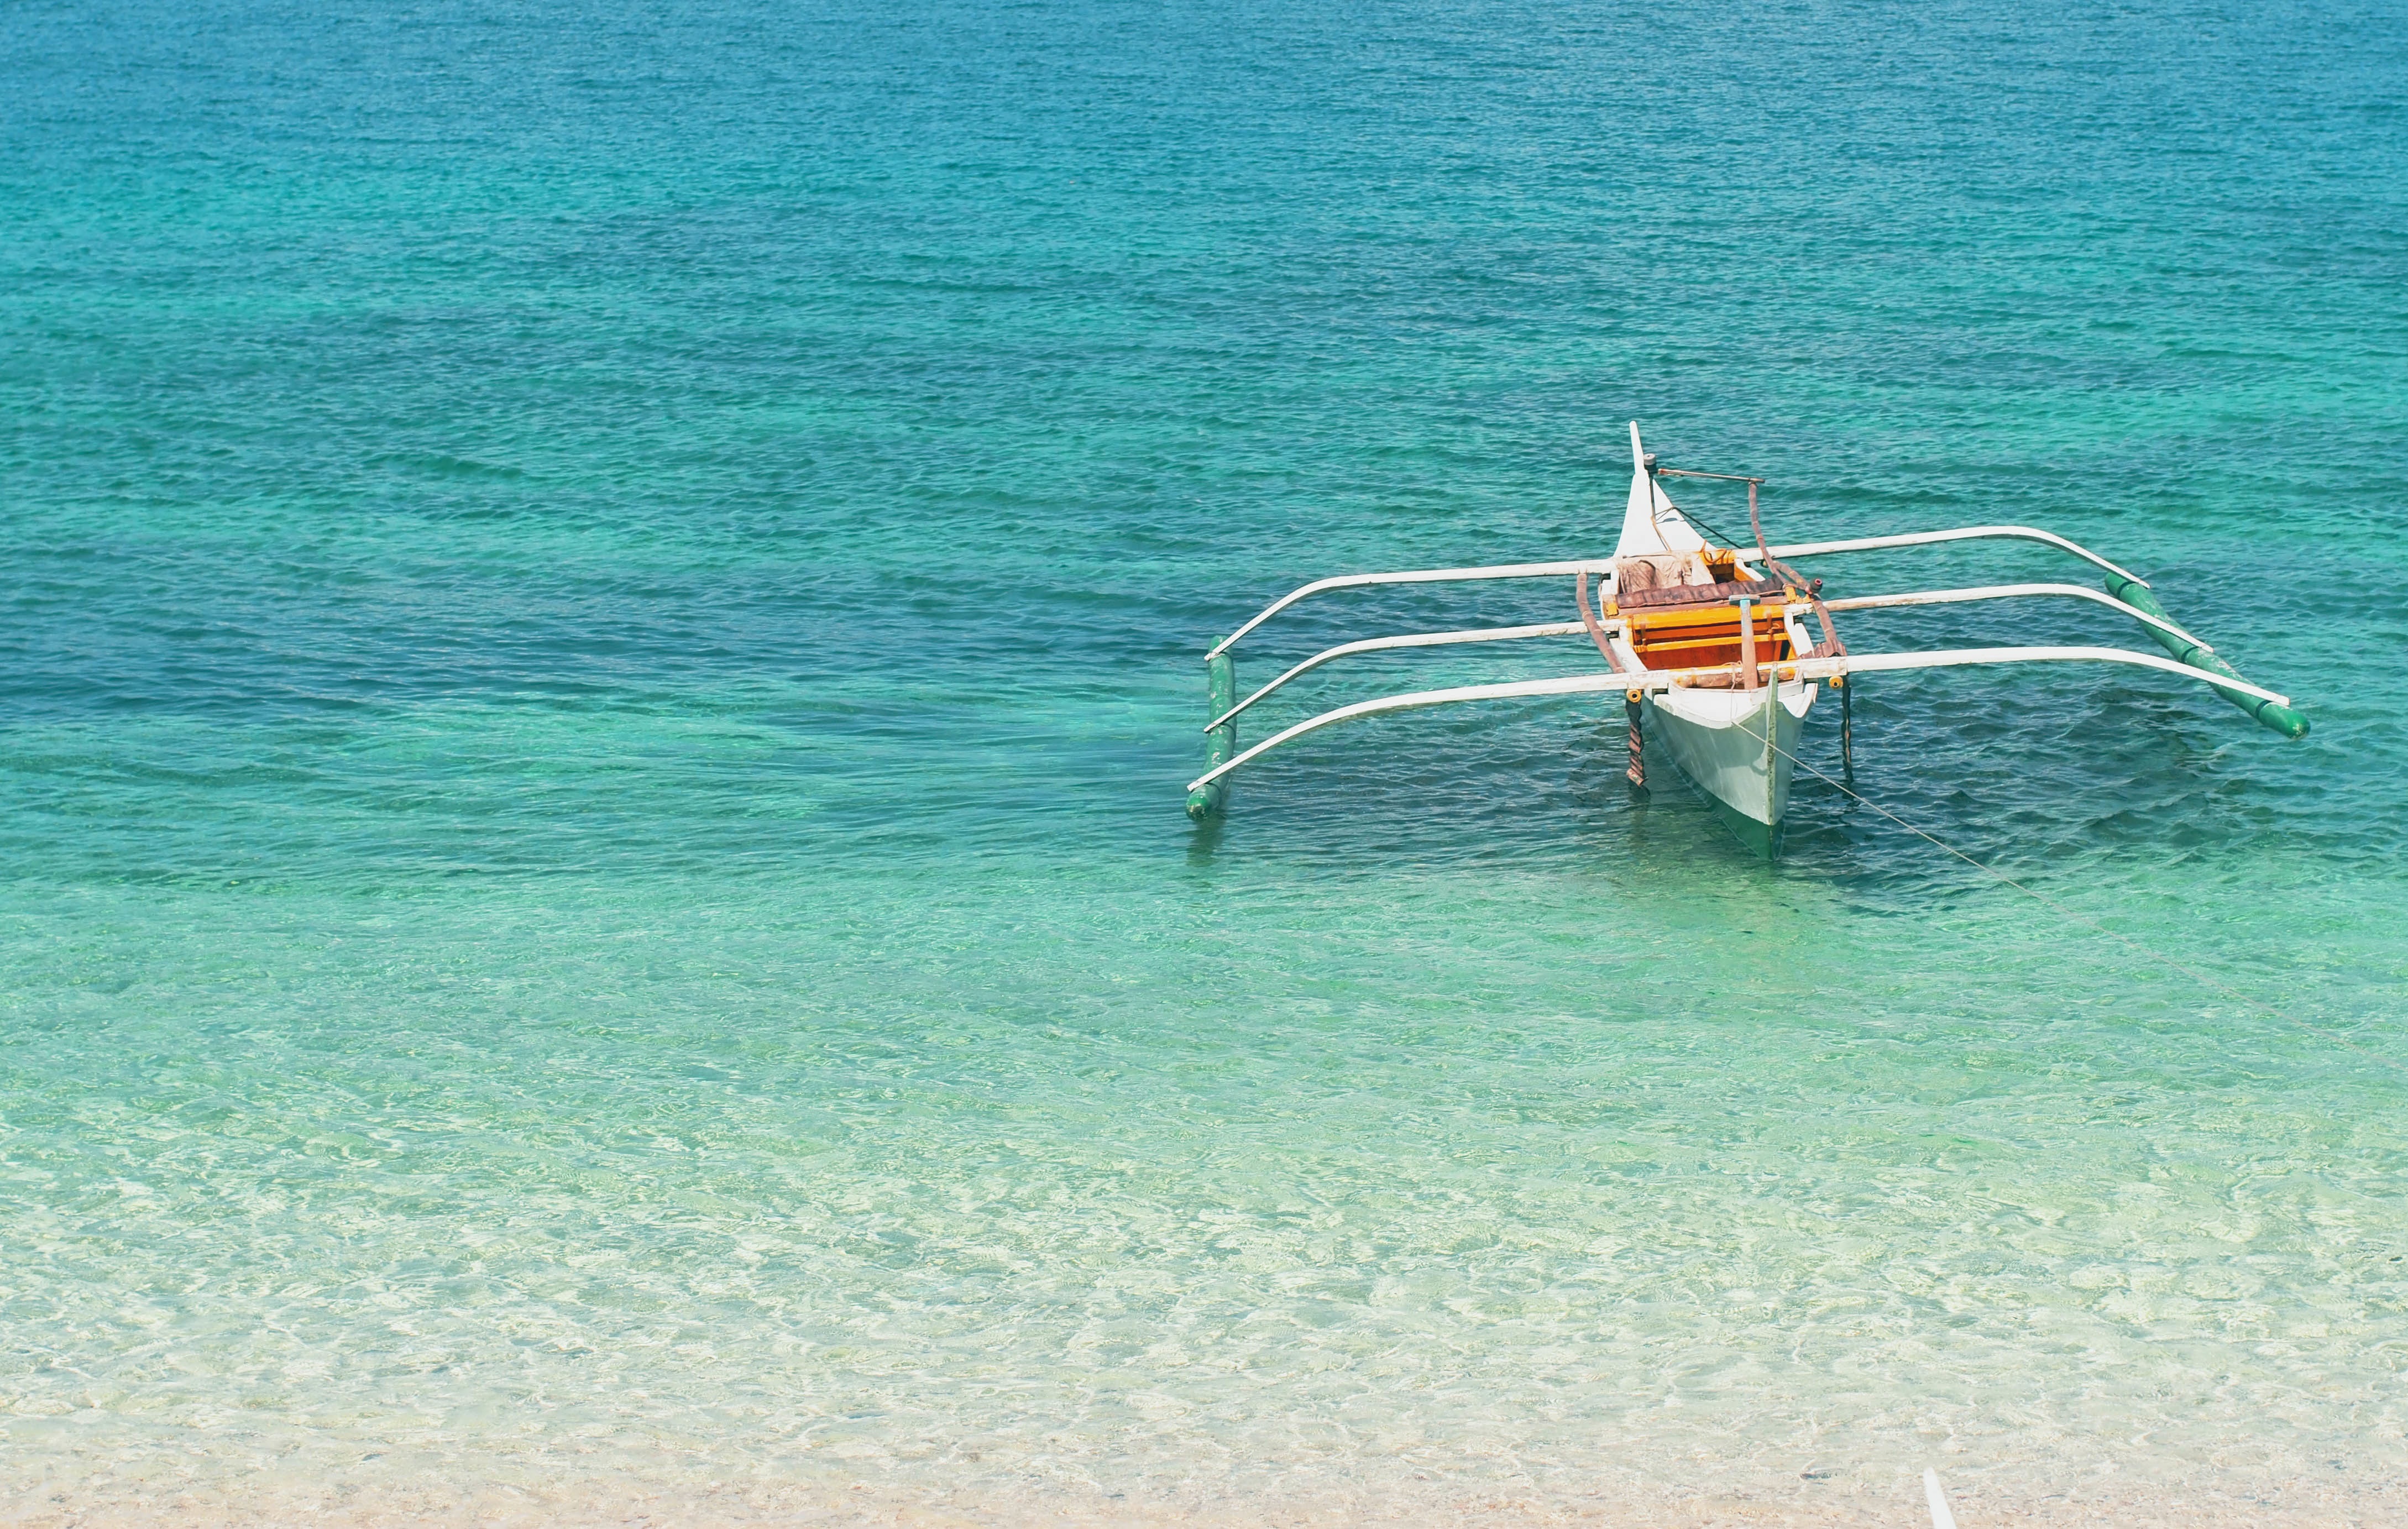
beach, sea, coast, sand, ocean, horizon, shore, wave, vehicle, bay, caribbean, wind wave, watercraft rowing